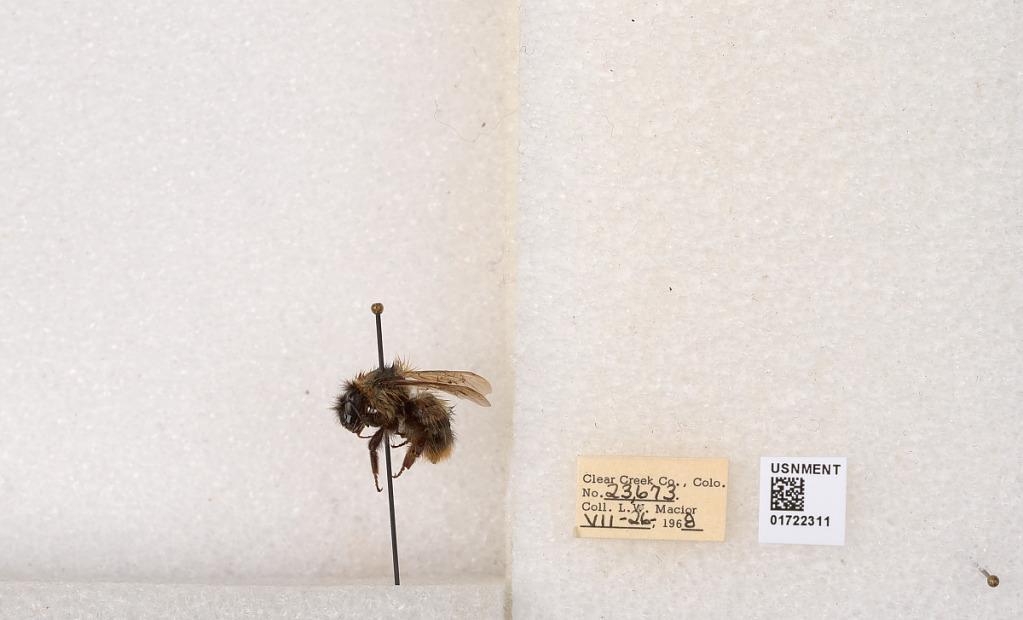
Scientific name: Bombus kirbyellus
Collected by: L. Macior
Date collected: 1968-7-26
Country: United States
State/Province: Colorado
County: Clear Creek
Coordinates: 39.6891, -105.644